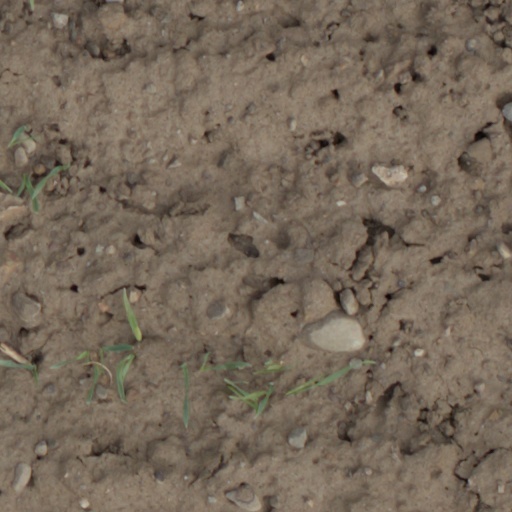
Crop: wheat